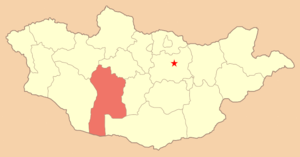
Bajankhongor (provins)
Bajankhongors beliggenhed i Mongoliet
Bajankhongor er en af Mongoliets 21 provinser. Hovedstaden hedder Bajankhongor.